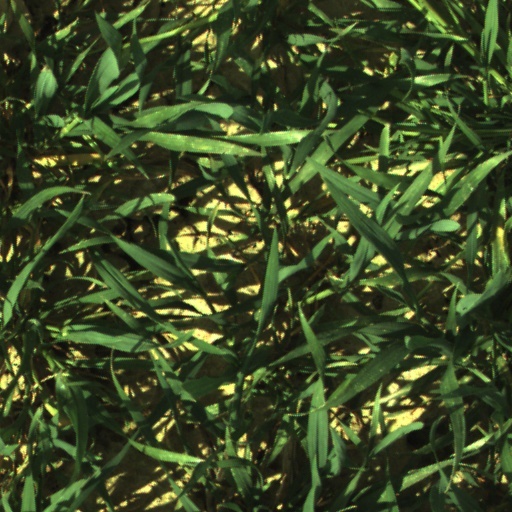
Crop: wheat